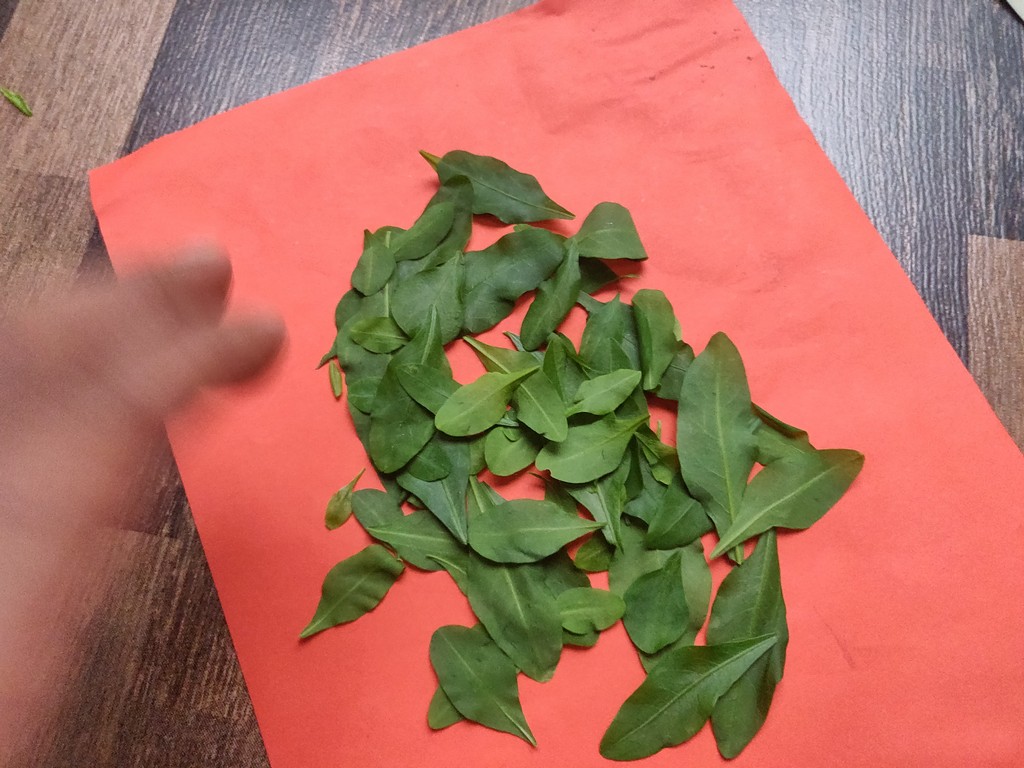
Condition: Healthy
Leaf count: multiple
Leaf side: unknown